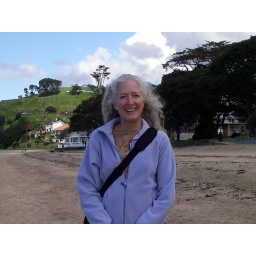
Mom took this photo of Kathy on the beach near the old white house where we had a delicious lunch.